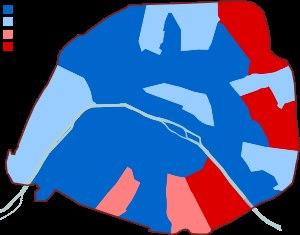
Cet article donne la liste des députés de Paris de 1958 à 1986, période entrant dans le cadre du découpage des circonscriptions électorales établi par l'ordonnance nᵒ 58-945 du 13 octobre 1958 relative à l'élection des députés à l'Assemblée nationale. Le nombre de députés pour la ville de Paris était fixé à 31, sur un total de 55 pour l'ensemble du département de la Seine dont la suppression au 1ᵉʳ janvier 1968 n'a pas modifié le nombre et la délimitation des circonscriptions de la capitale.